Horace Griggs Prall

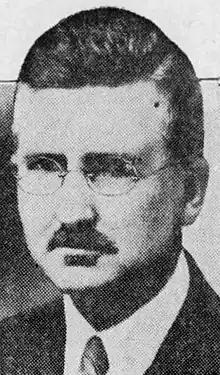
"Asbury Park Press", November 21, 1934

Horace Griggs Prall (March 6, 1881April 23, 1951) was a New Jersey attorney and Republican politician. He served for a number of years as a state legislator and a short term as acting governor of New Jersey in 1935.